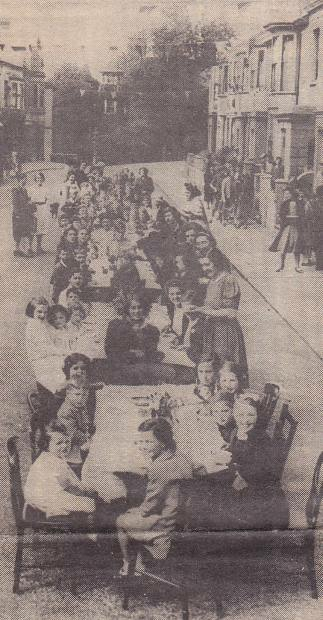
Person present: Yes